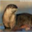
Label: otter